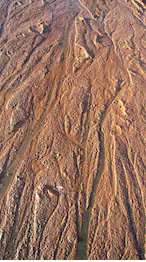
Soil type: Alluvial soil